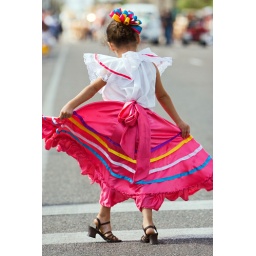
A young girl twirls in the street during the 2008 Charro Days Parade.